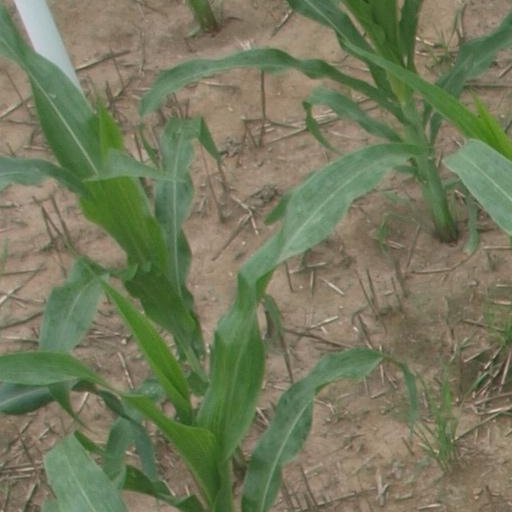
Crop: maize; corn